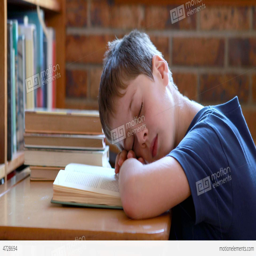
little boy sleeping on a book in classroom